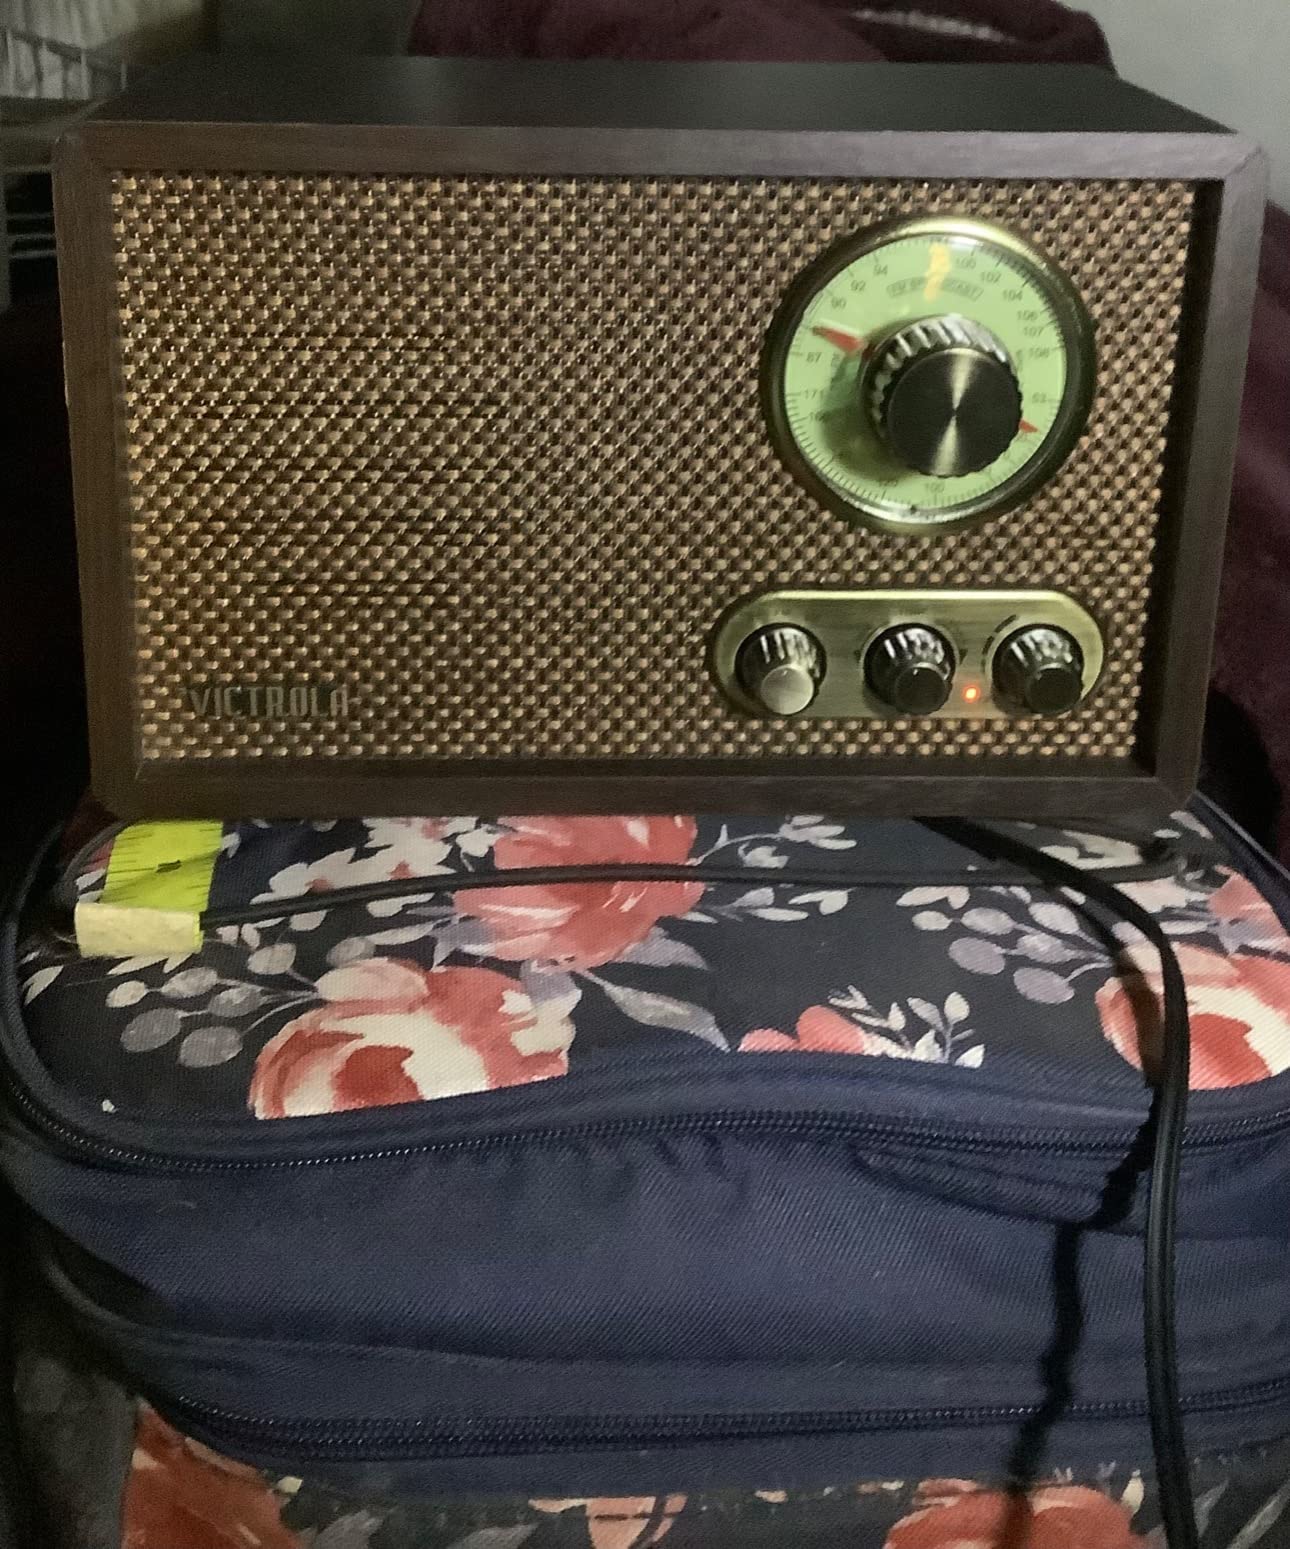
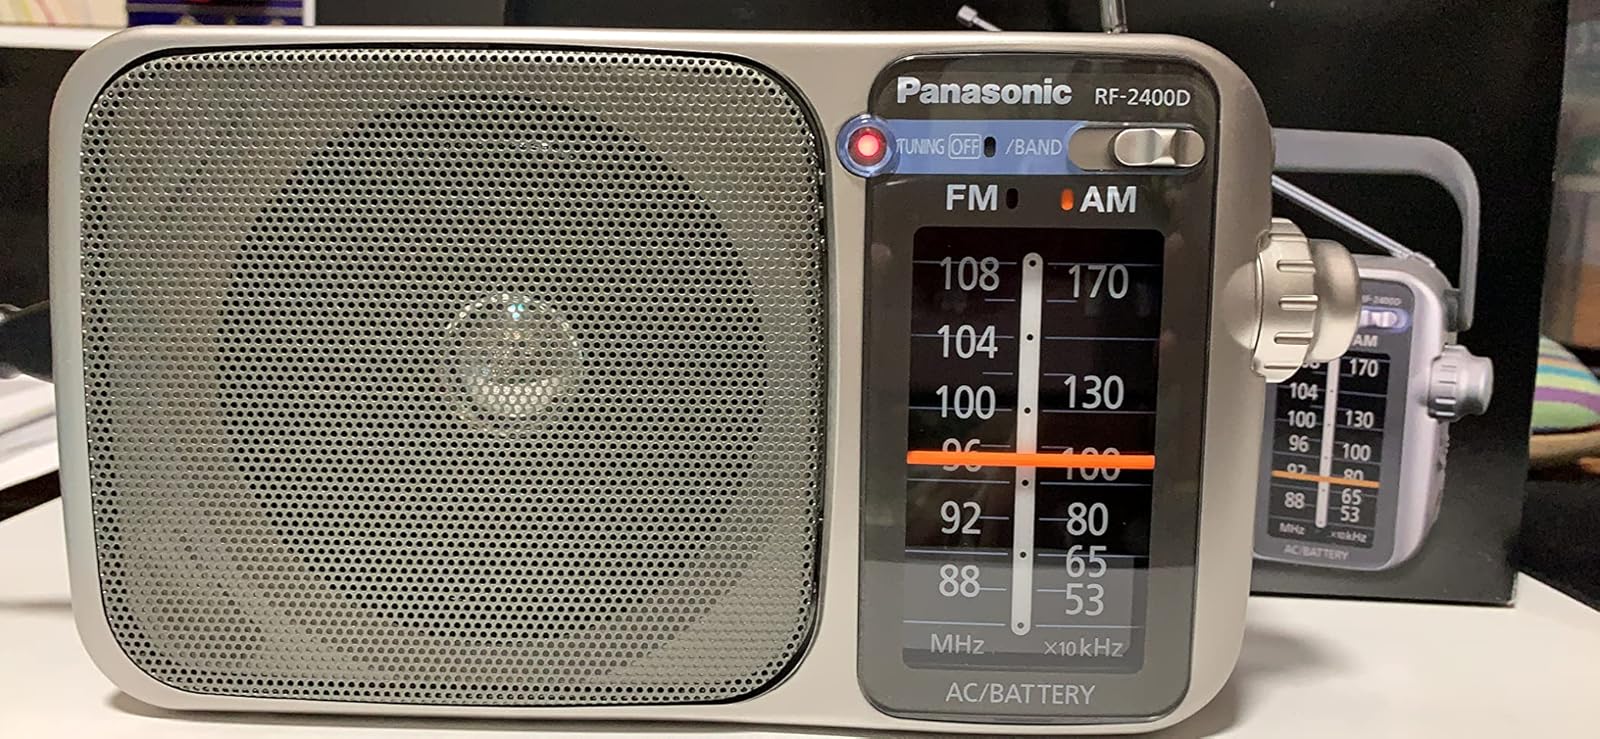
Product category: radio
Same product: no